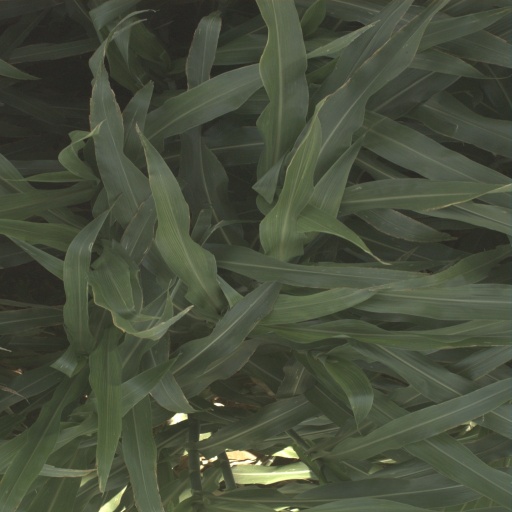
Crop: sorghum